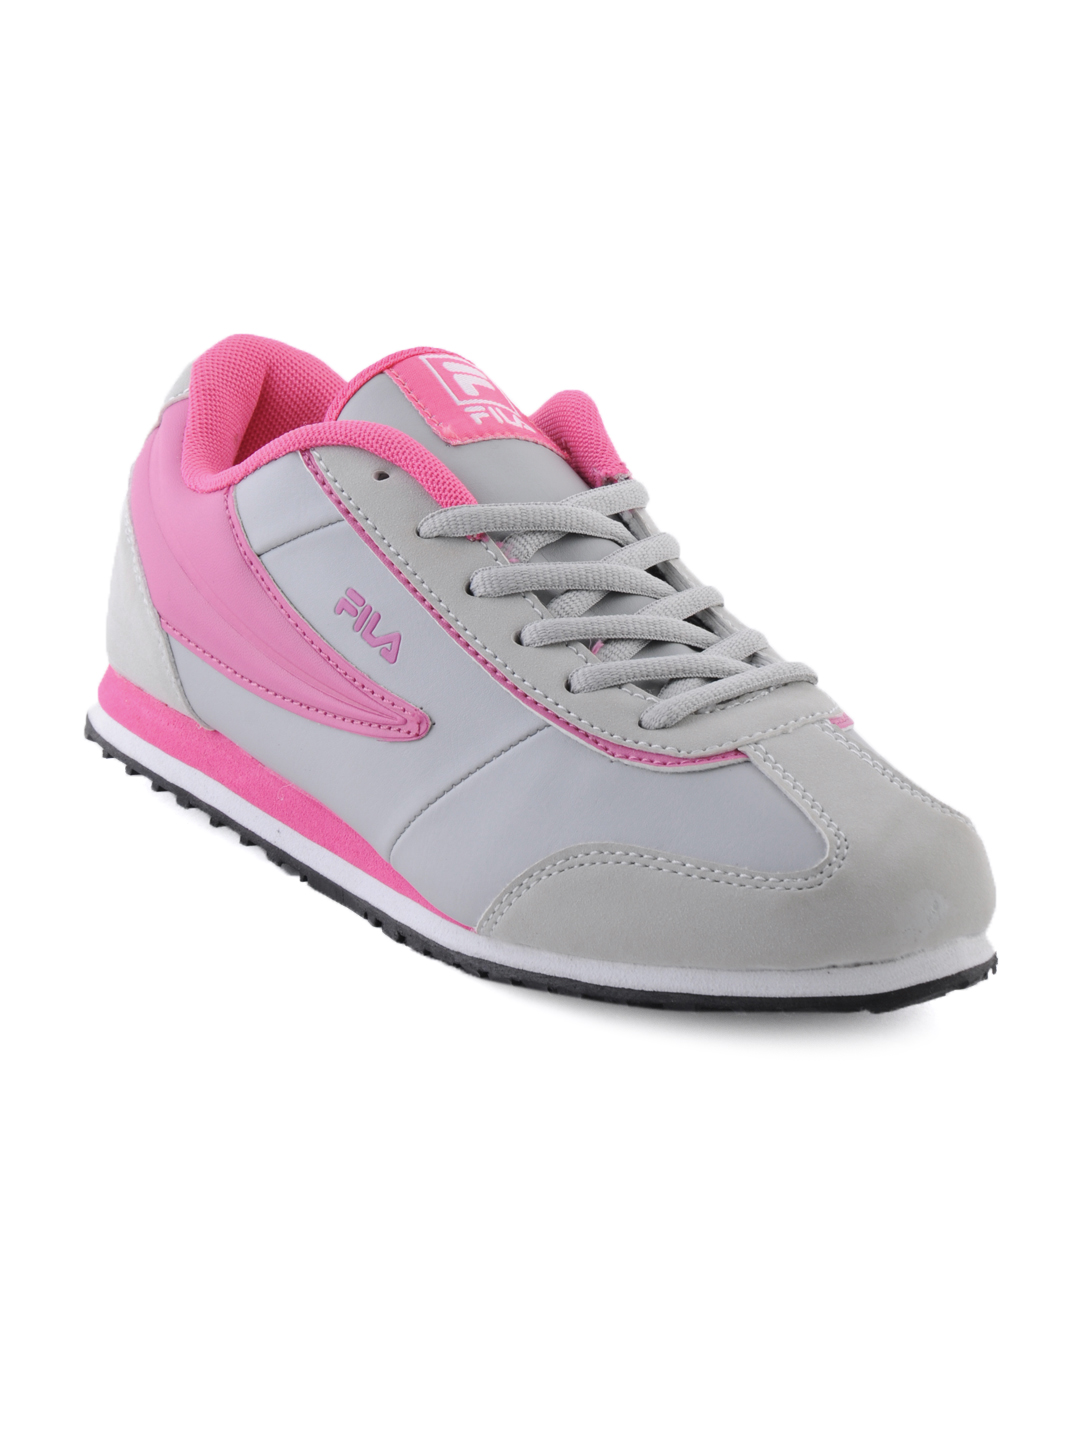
Fila Women Cortez Grey Casual Shoes
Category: Footwear / Shoes / Casual Shoes
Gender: Women
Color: Grey
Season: Fall 2011
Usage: Casual